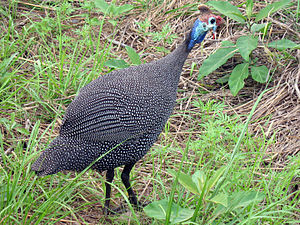
Perlehøne
Perlehøne er en fugleart, der lever i det subsahariske Afrika. Perlehønen er det eneste medlem af slægten Numida.